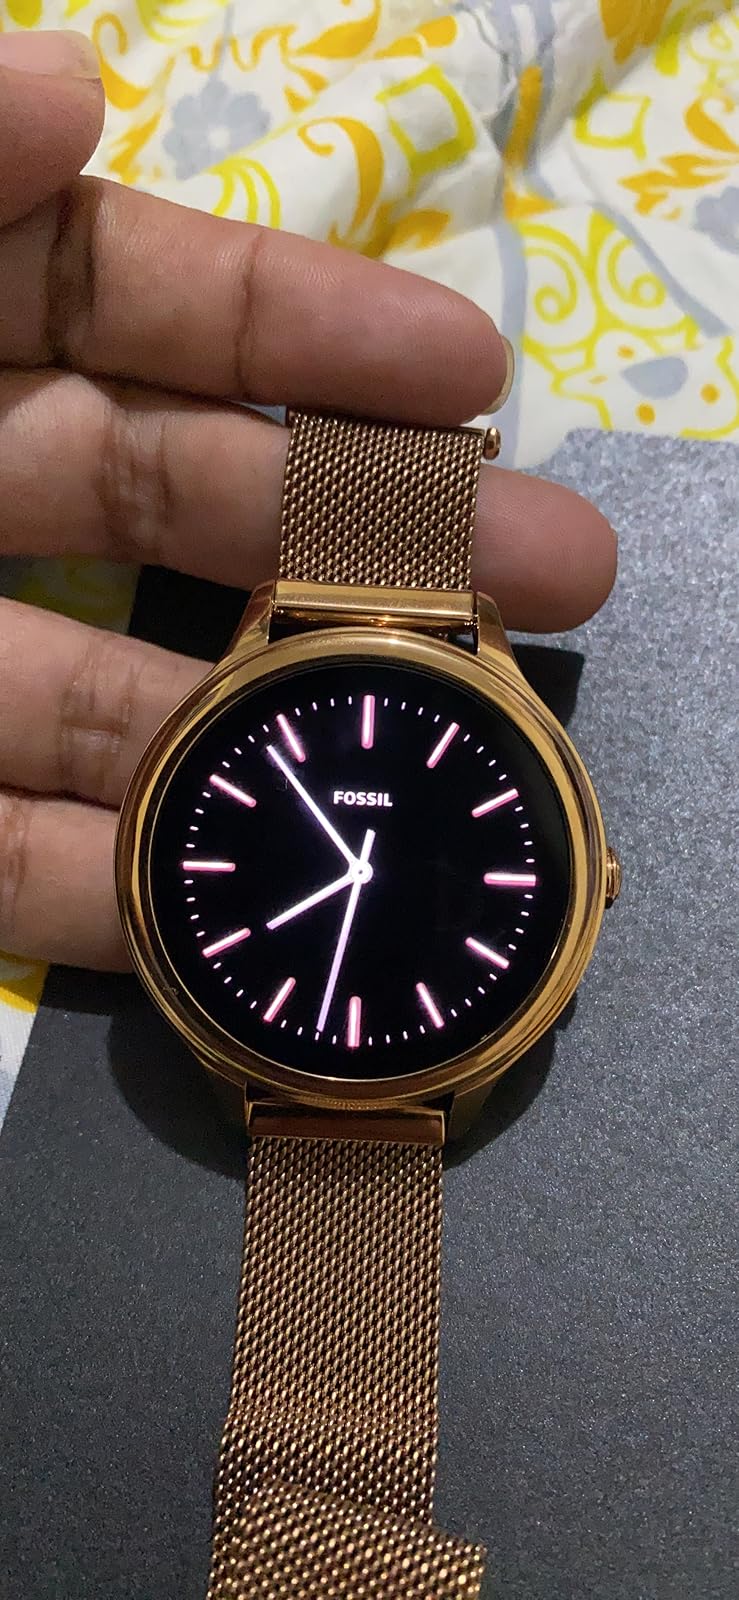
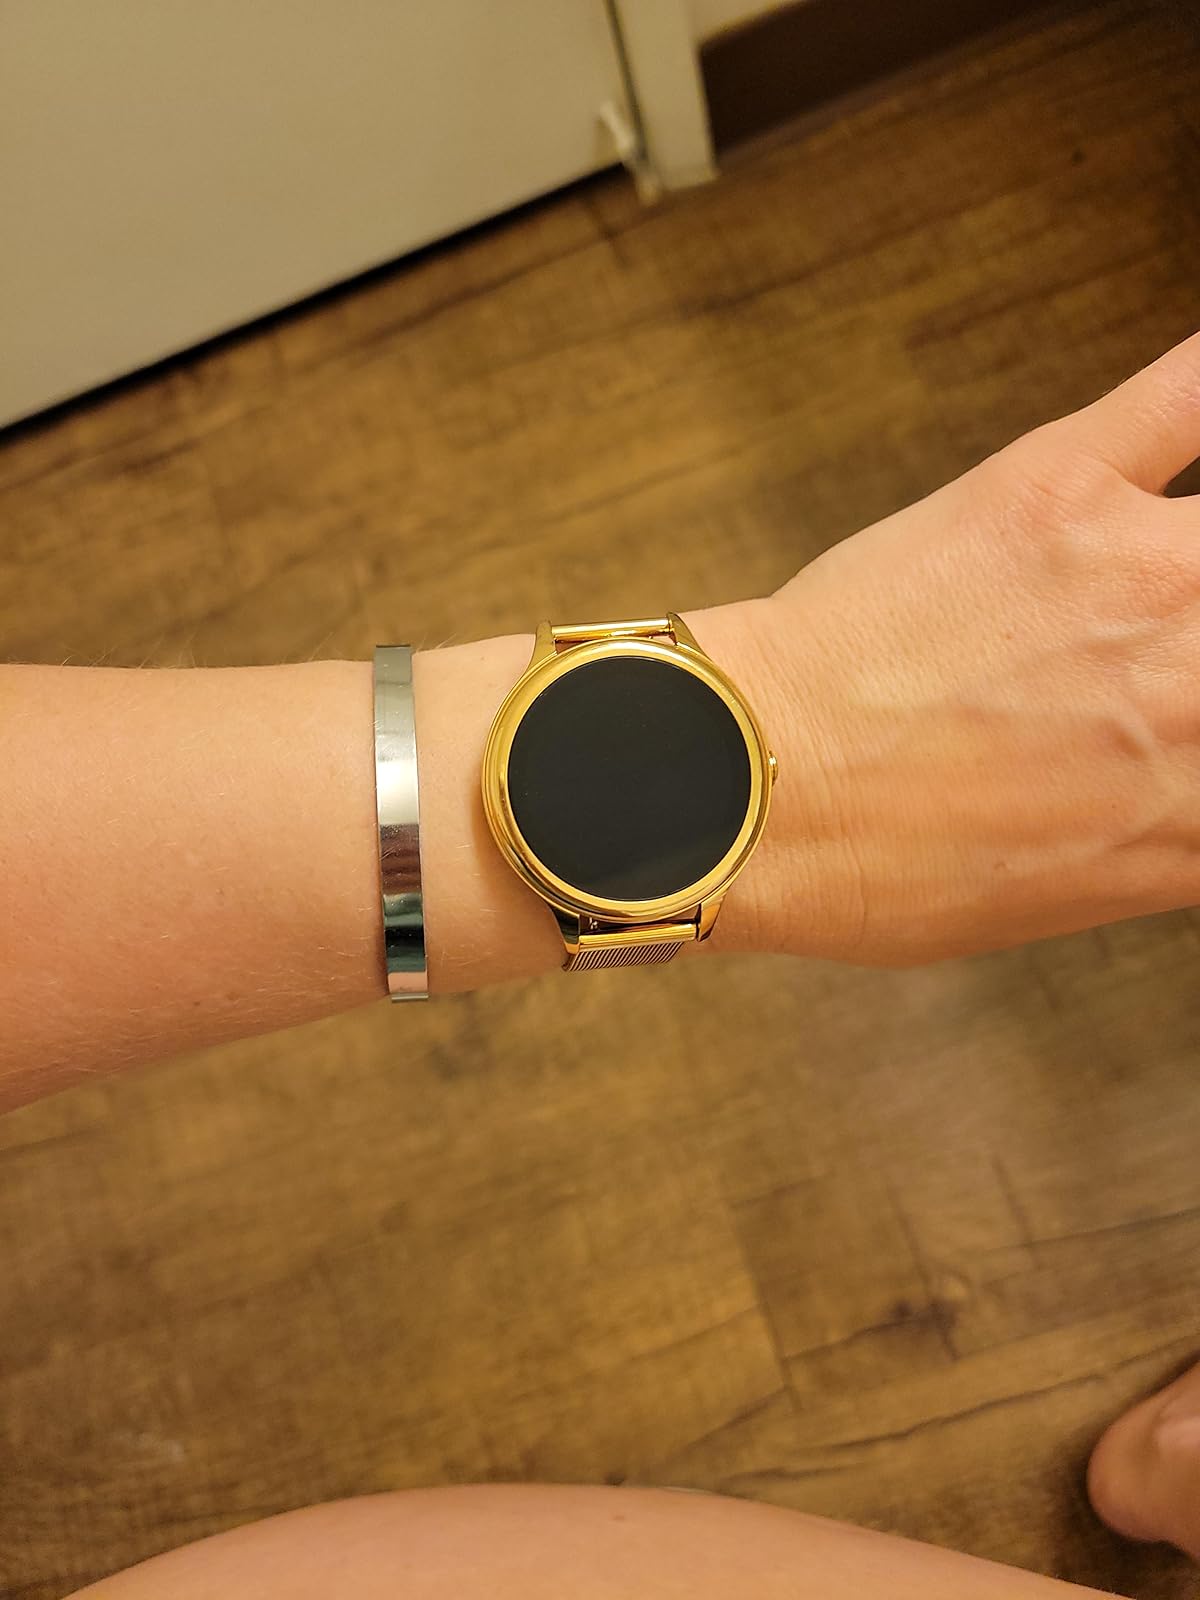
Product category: smartwatch
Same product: yes